Ānanda

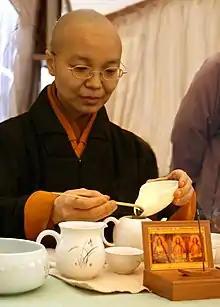

The texts say that the Buddha sometimes asked Ānanda to substitute for him as teacher, and was often praised by the Buddha for his teachings. Ānanda was often given important teaching roles, such as regularly teaching Queen Mallikā, Queen Sāmāvatī, and other people from the ruling class. Once Ānanda taught a number of King Udena's concubines. They were so impressed by Ānanda's teaching, that they gave him five hundred robes, which Ānanda accepted. Having heard about this, King Udena criticized Ānanda for being greedy; Ānanda responded by explaining how every single robe was carefully used, reused and recycled by the monastic community, prompting the king to offer another five hundred robes. Ānanda also had a role in the Buddha's visit to Vesālī. In this story, the Buddha taught the well-known text "Ratana Sutta" to Ānanda, which Ānanda then recited in Vesālī, ridding the city from illness, drought and evil spirits in the process. Another well-known passage in which the Buddha taught Ānanda is the passage about spiritual friendship. In this passage, Ānanda stated that spiritual friendship is half of the holy life; the Buddha corrected Ānanda, stating that such friendship is the entire holy life. In summary, Ānanda worked as an assistant, intermediary and a mouthpiece, helping the Buddha in many ways, and learning his teachings in the process.